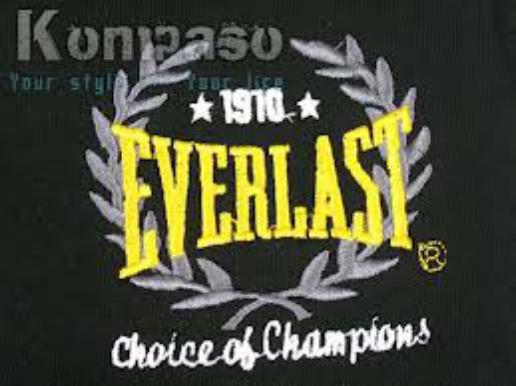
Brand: Everlast
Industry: Clothes